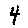
Label: 4